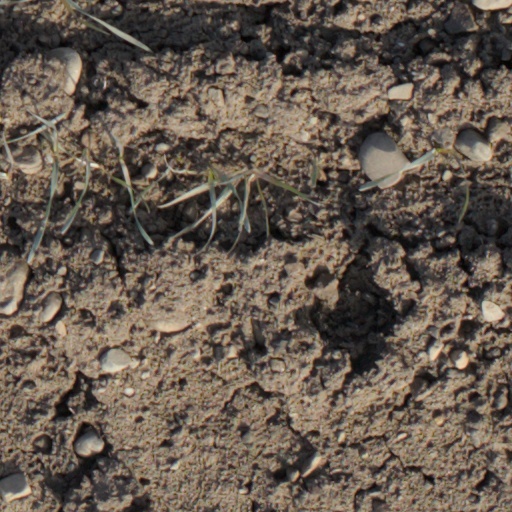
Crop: wheat